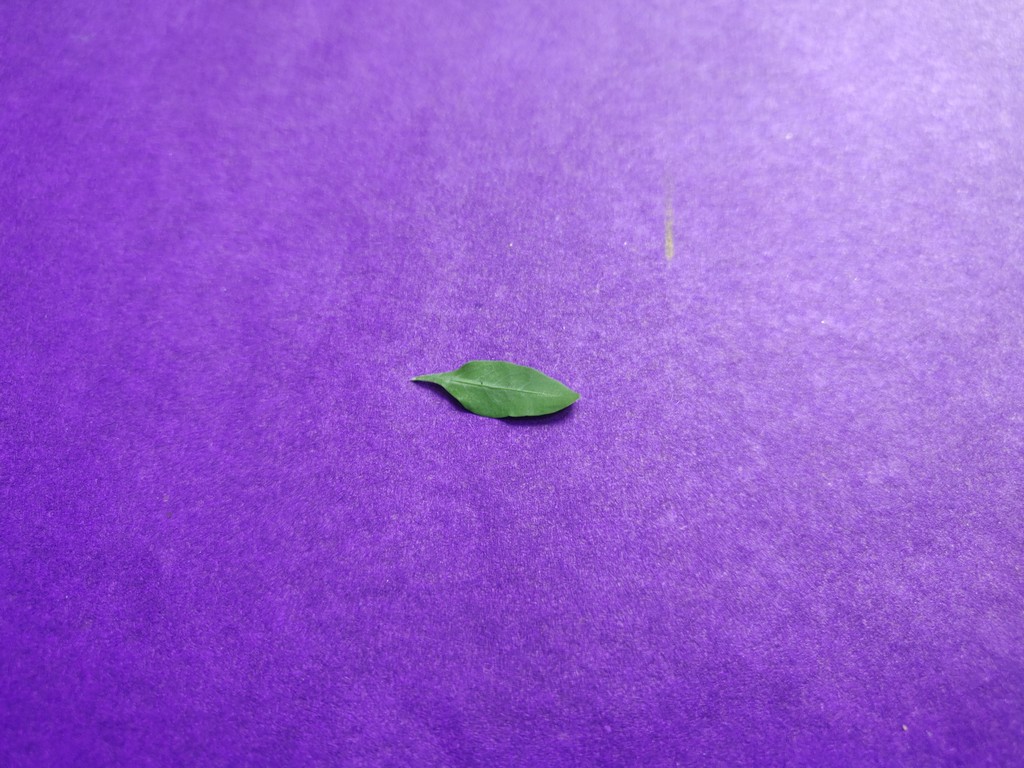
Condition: Healthy
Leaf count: single
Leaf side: front